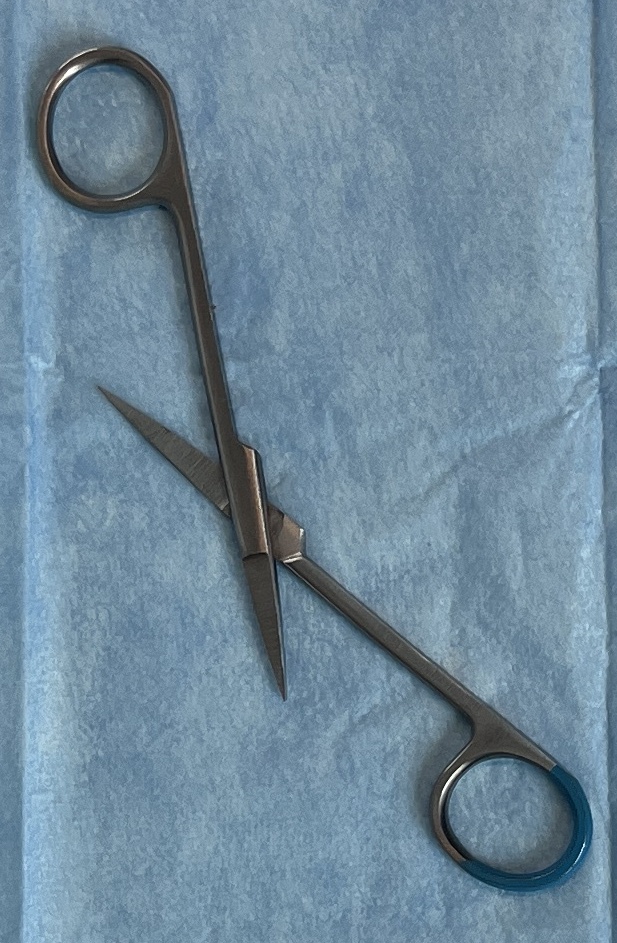
Hinged instrument state: open